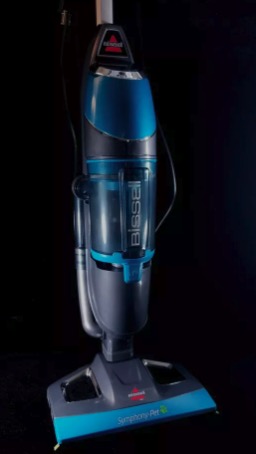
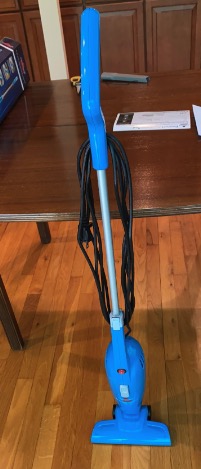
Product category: items_vacuum
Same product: no